List of mayors of Frauenfeld

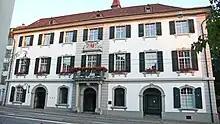
Rathaus Fraufeld

This is a list of mayors of the city of Frauenfeld, Switzerland. Since 1946, the term "Stadtammann" is used to designate the mayor.